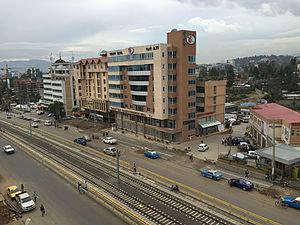
Le métro léger d'Addis Abeba ou የአዲስ አበባ ቀላል ባቡር ትራንዚት እገልግሉት est un métro léger construit à Addis-Abeba, en Éthiopie. La première ligne a été inaugurée le 20 septembre 2015. La seconde ligne, prévue pour octobre 2015, a commencé les opérations le 10 novembre 2015.